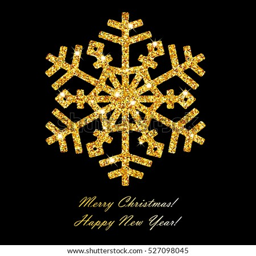
gold glowing snowflake on a black background